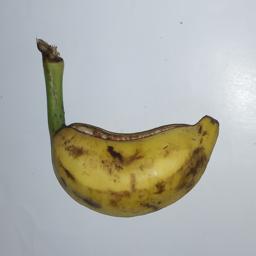
Banana variety: Champa Kola